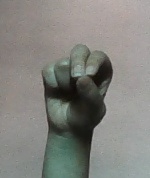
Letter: gaaf